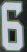
Number: 6